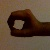
The image shows a hand gesture representing the number 0 in Indian Sign Language.